Green Grass of Wyoming

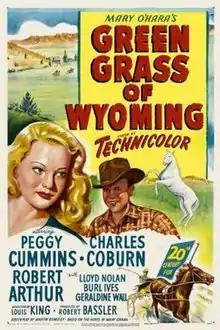
Theatrical release poster

Green Grass of Wyoming is a 1948 American Western film directed by Louis King and starring Peggy Cummins, Charles Coburn and Robert Arthur.